Dodo Watts

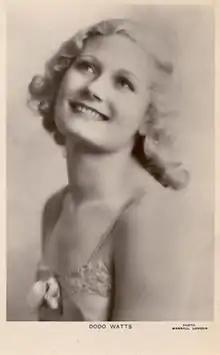
"Picturegoer" postcard c.1935 (photo by Dorothy Wilding)

Dorothy Margaret Watts (27 December 1910 – 25 December 1990), known professionally as Dodo Watts, was a British stage and film actress. She played Fay Eaton in the 1929 Broadway version of Ian Hay's play "The Middle Watch", and reprised her role in the 1930 British film version the following year. When her career wound down, she became a business woman, owning a successful millinery firm in London's West End. She was later a casting director and head of casting for ABC Weekend TV (later Thames Television), and largely responsible for casting Diana Rigg in the role of Emma Peel in "The Avengers" TV series. She later became a theatrical agent.